Myanmar National Education Law 2014

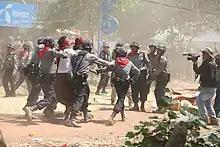
Police forcefully dispersed the protesting students in Letpadan

On March 5, the student representatives boycotted the parliamentary hearings due to police blockade of the protesters in Letpadan. On that day, the protest staged right outside of Yangon City Hall to show solidarity with the student protesters in Letpadan was cracked down by the riot police and civilians with "duty" armbands. There were in total about fifty protesters and eight people were arrested - five students and three members from 88 Generation Peace and Open Society. Instead of detaining them in a police station, they were taken to the former office of Ministry of Agriculture in Yankin Township.